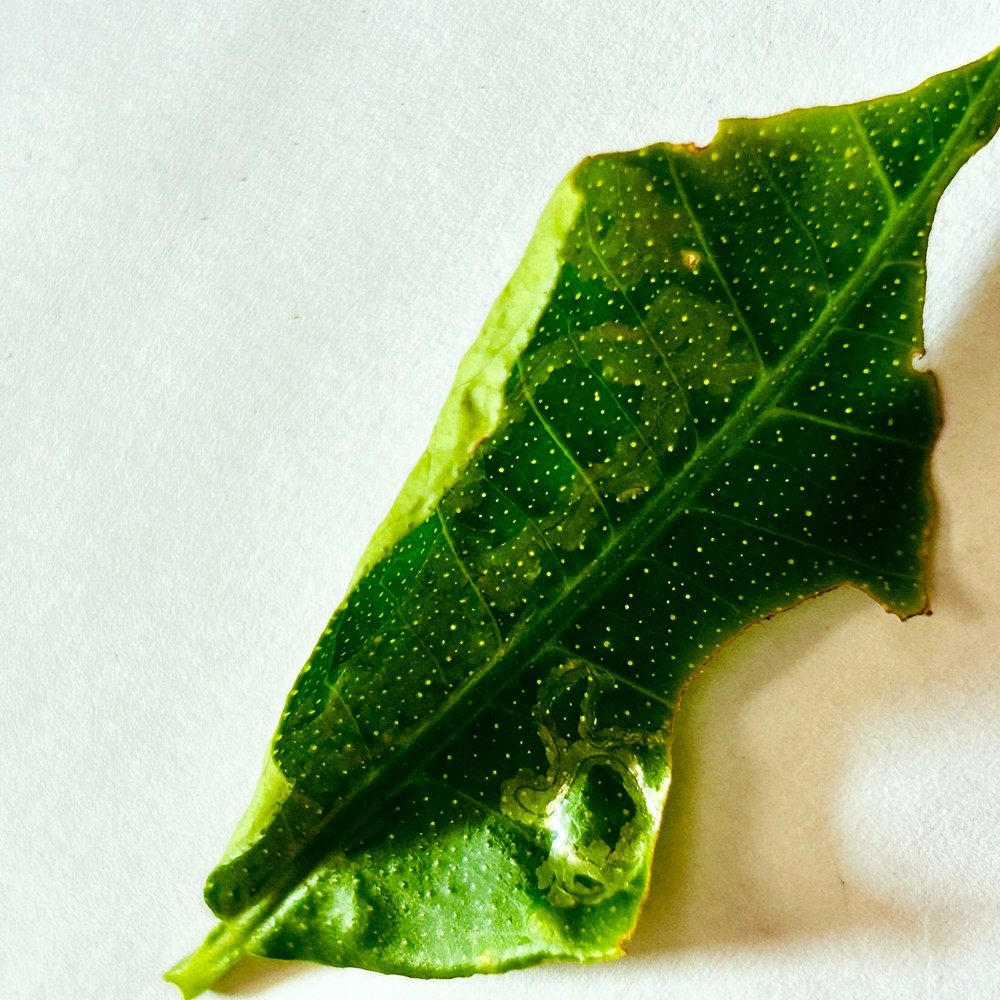
Label: Deficiency Leaf